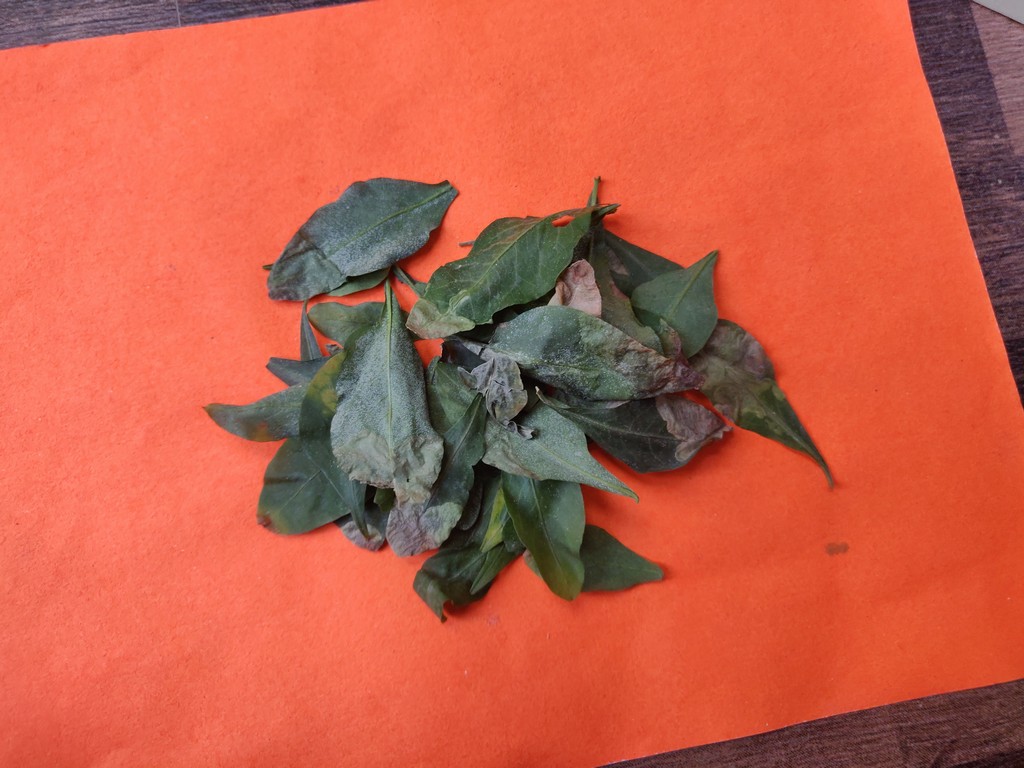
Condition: Unhealthy
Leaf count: multiple
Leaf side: unknown